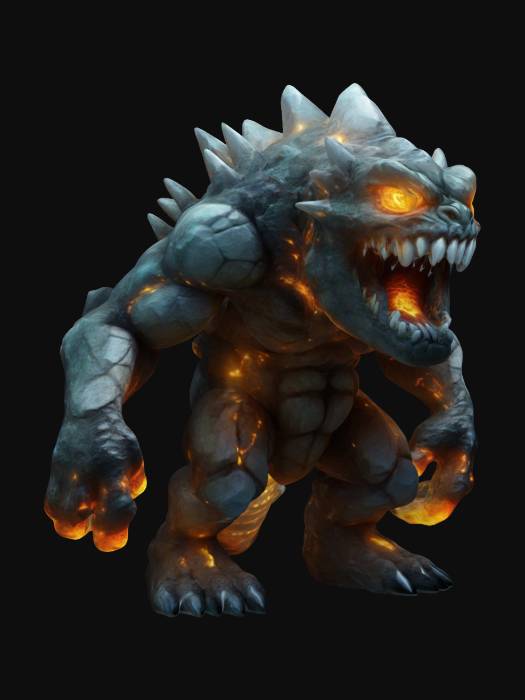
미적 점수 (1~10점): 7